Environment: real
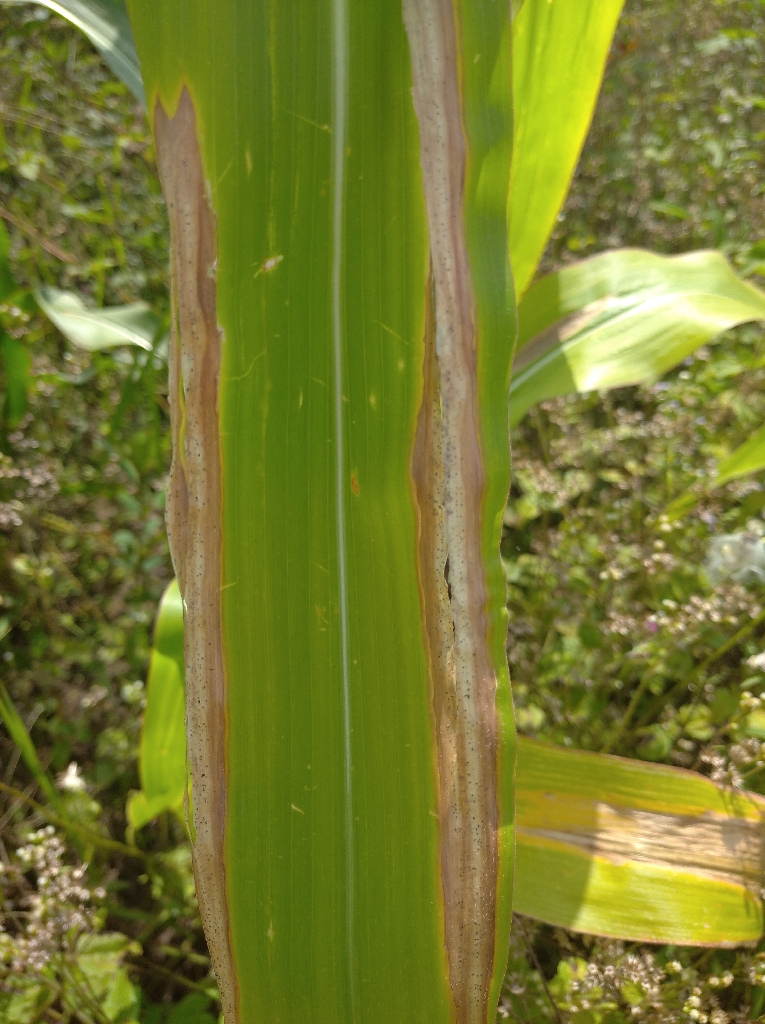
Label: northern_corn_leaf_blight